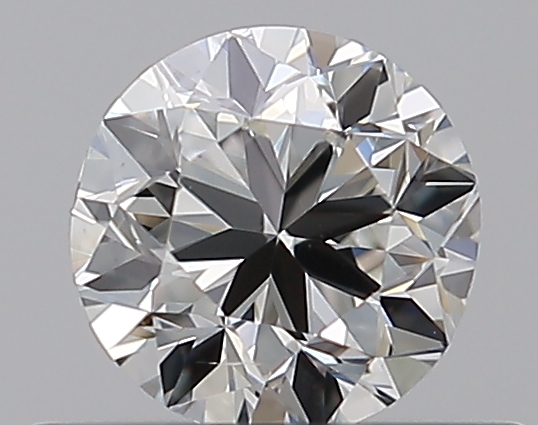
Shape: round
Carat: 0.5
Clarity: VS2
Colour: H
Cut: GD
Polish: EX
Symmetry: F
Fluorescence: F
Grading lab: GIA
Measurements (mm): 4.79 x 4.88 x 3.19